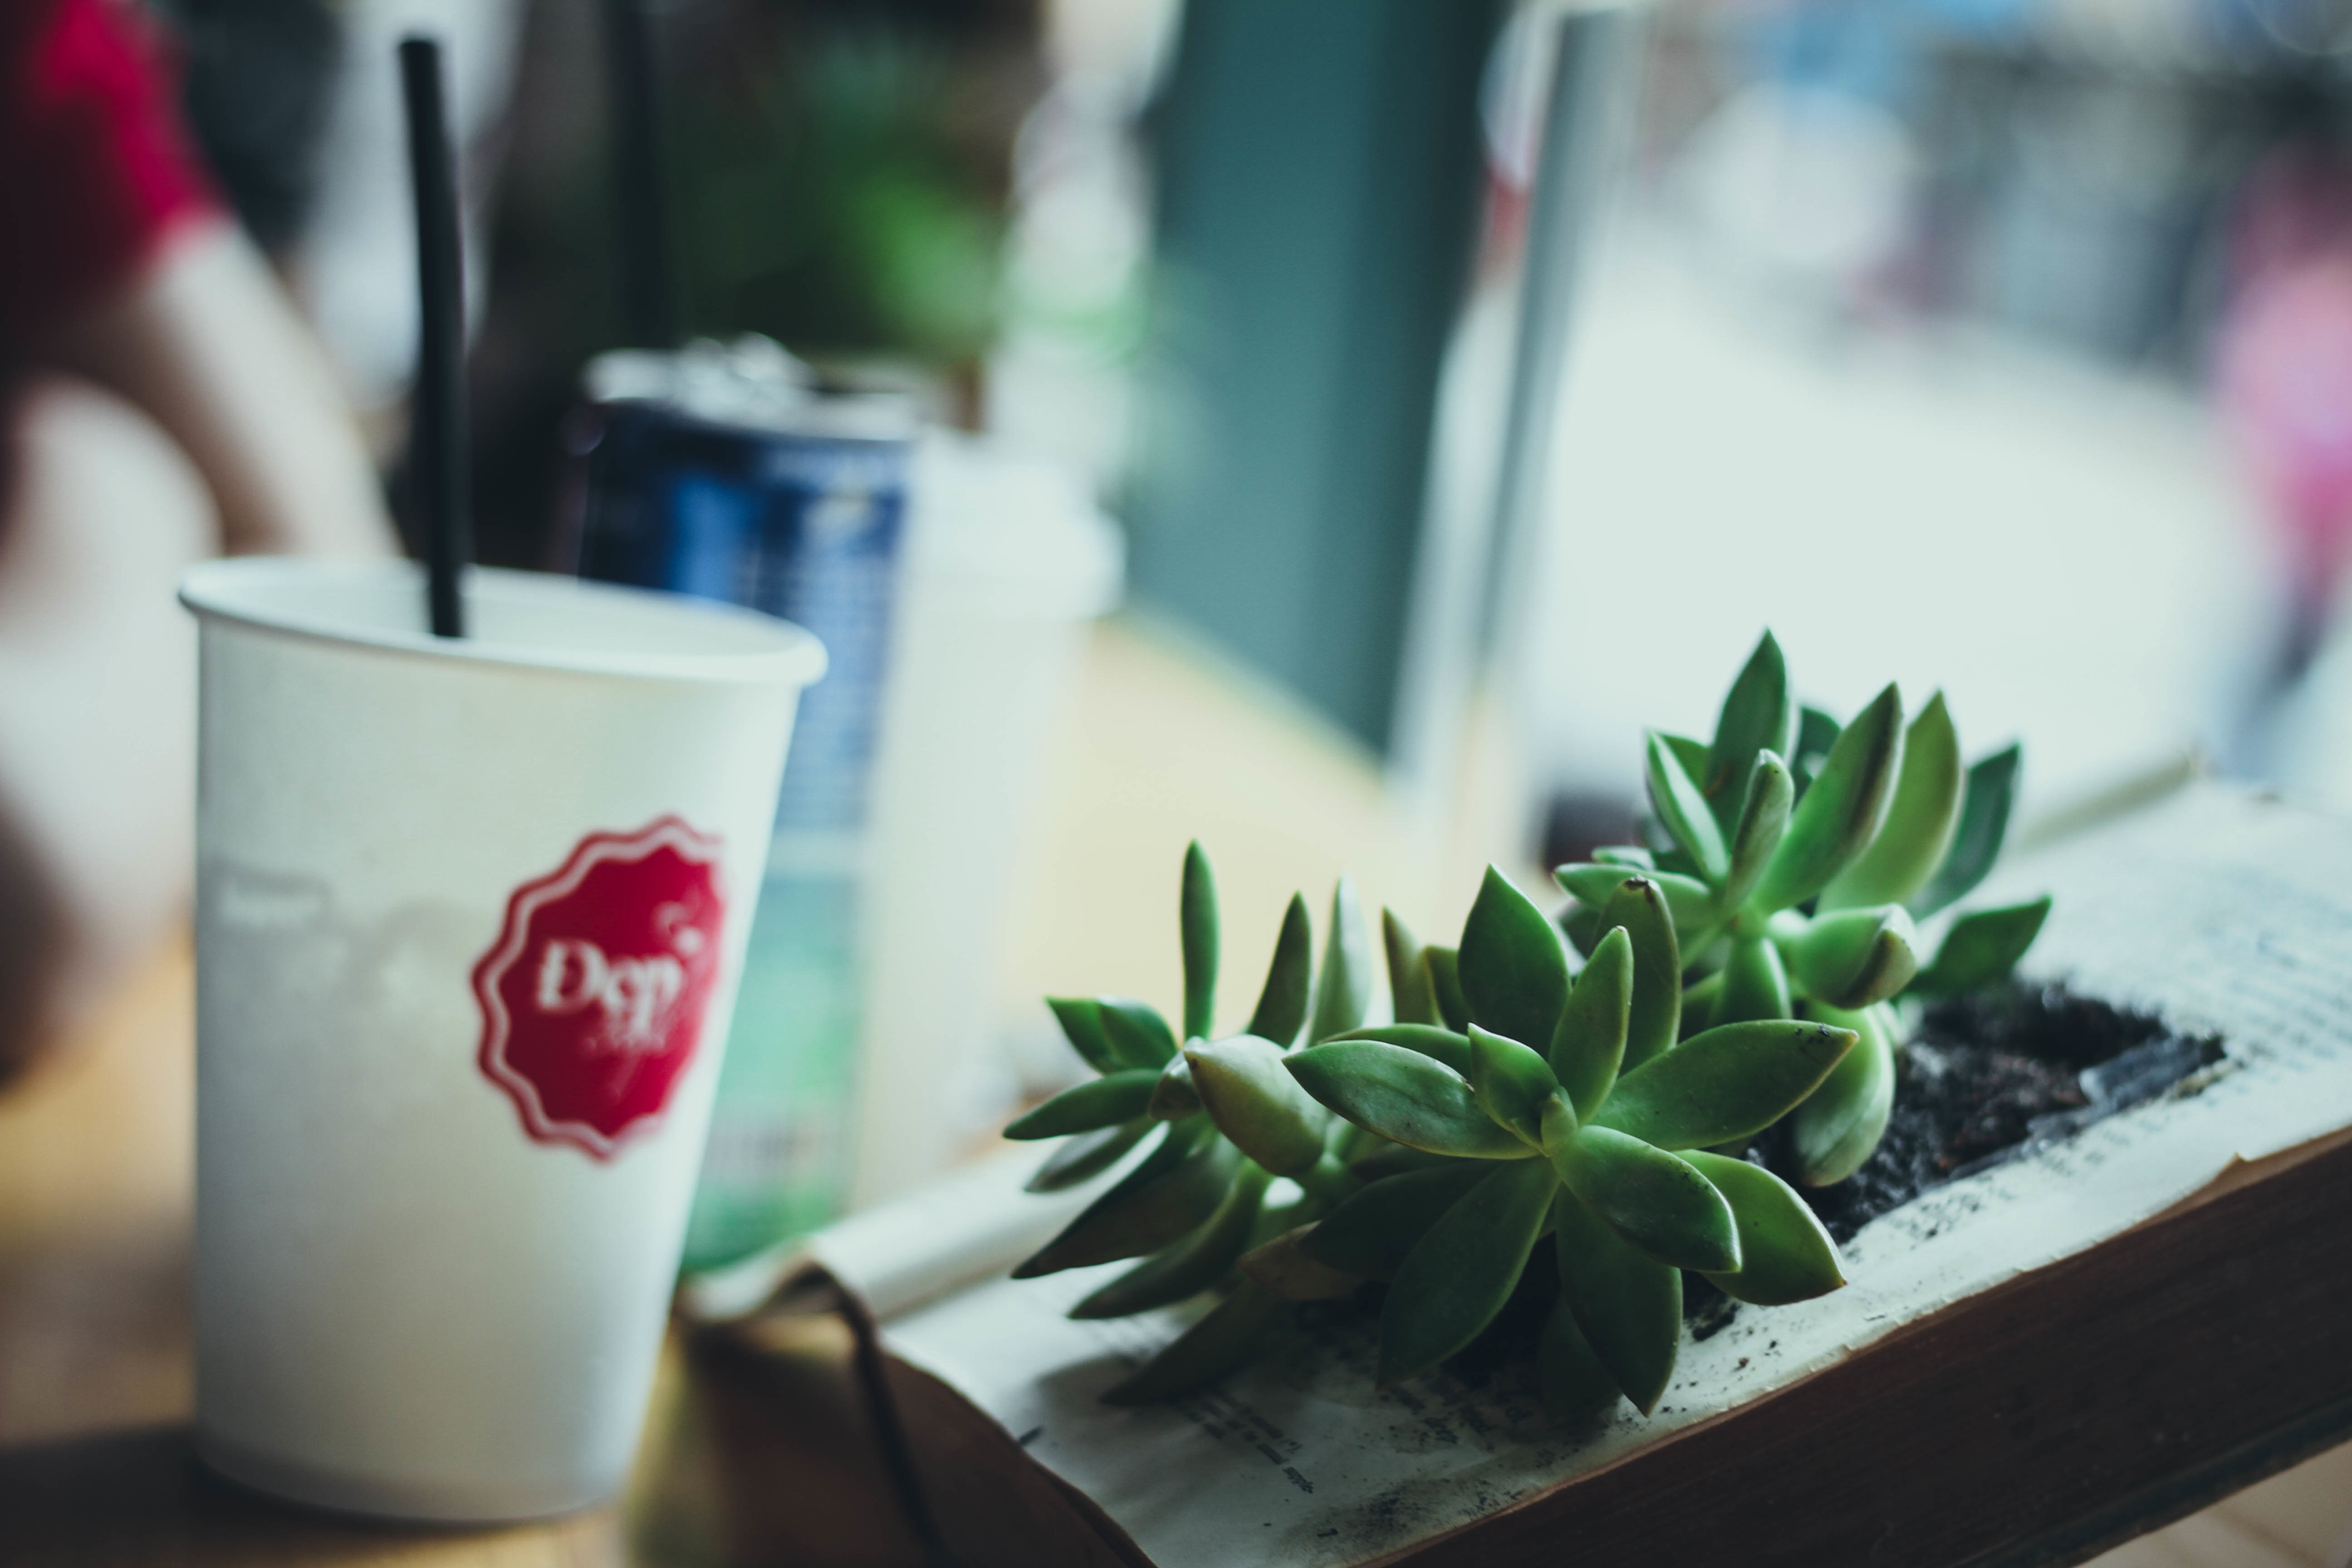
plant, flower, food, spring, green, color, drink, succulent, art